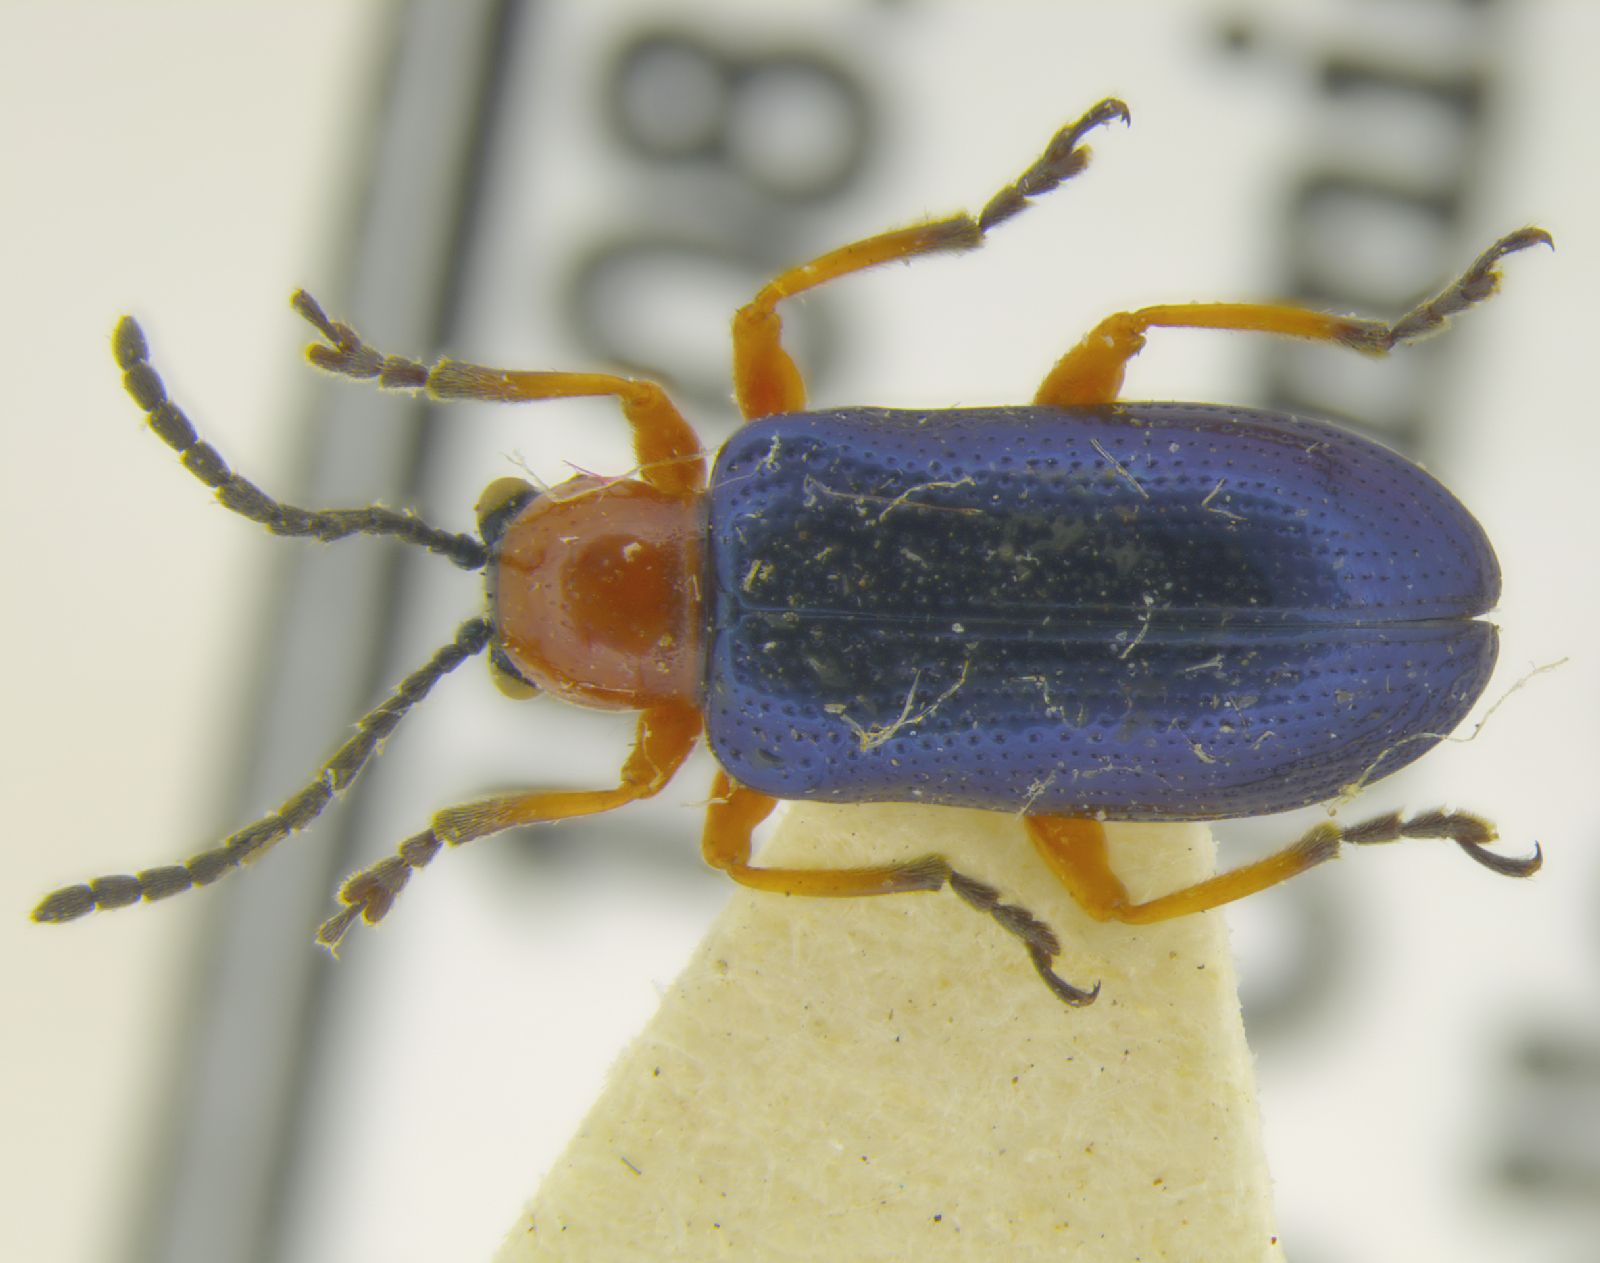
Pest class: cereal_leaf_beetle